Open top buses in Torbay

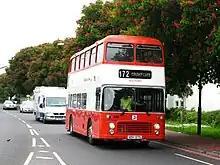
937 "Victory" (in winter configuration)

From 1971 Devon General became part of Western National but services around Torbay continued to operate in the old name and buses were sometimes moved between the fleets for short-term loans or on a more permanent basis. Two rare Bristol LDLs in the Western National fleet had their tops removed from 1972/3 for operation at Penzance and one of these was swapped in 1975 for "Sir Francis Drake", and the other in 1977 for "Admiral Blake". When the nine "Warship" VRTs were ordered for Devon General, two more were ordered for Western National. Both Atlanteans and VRTs also operated seasonal services at Weymouth. Western National's usual livery for open top buses was white and green, although "Sir Francis Drake" retained its red and white scheme.